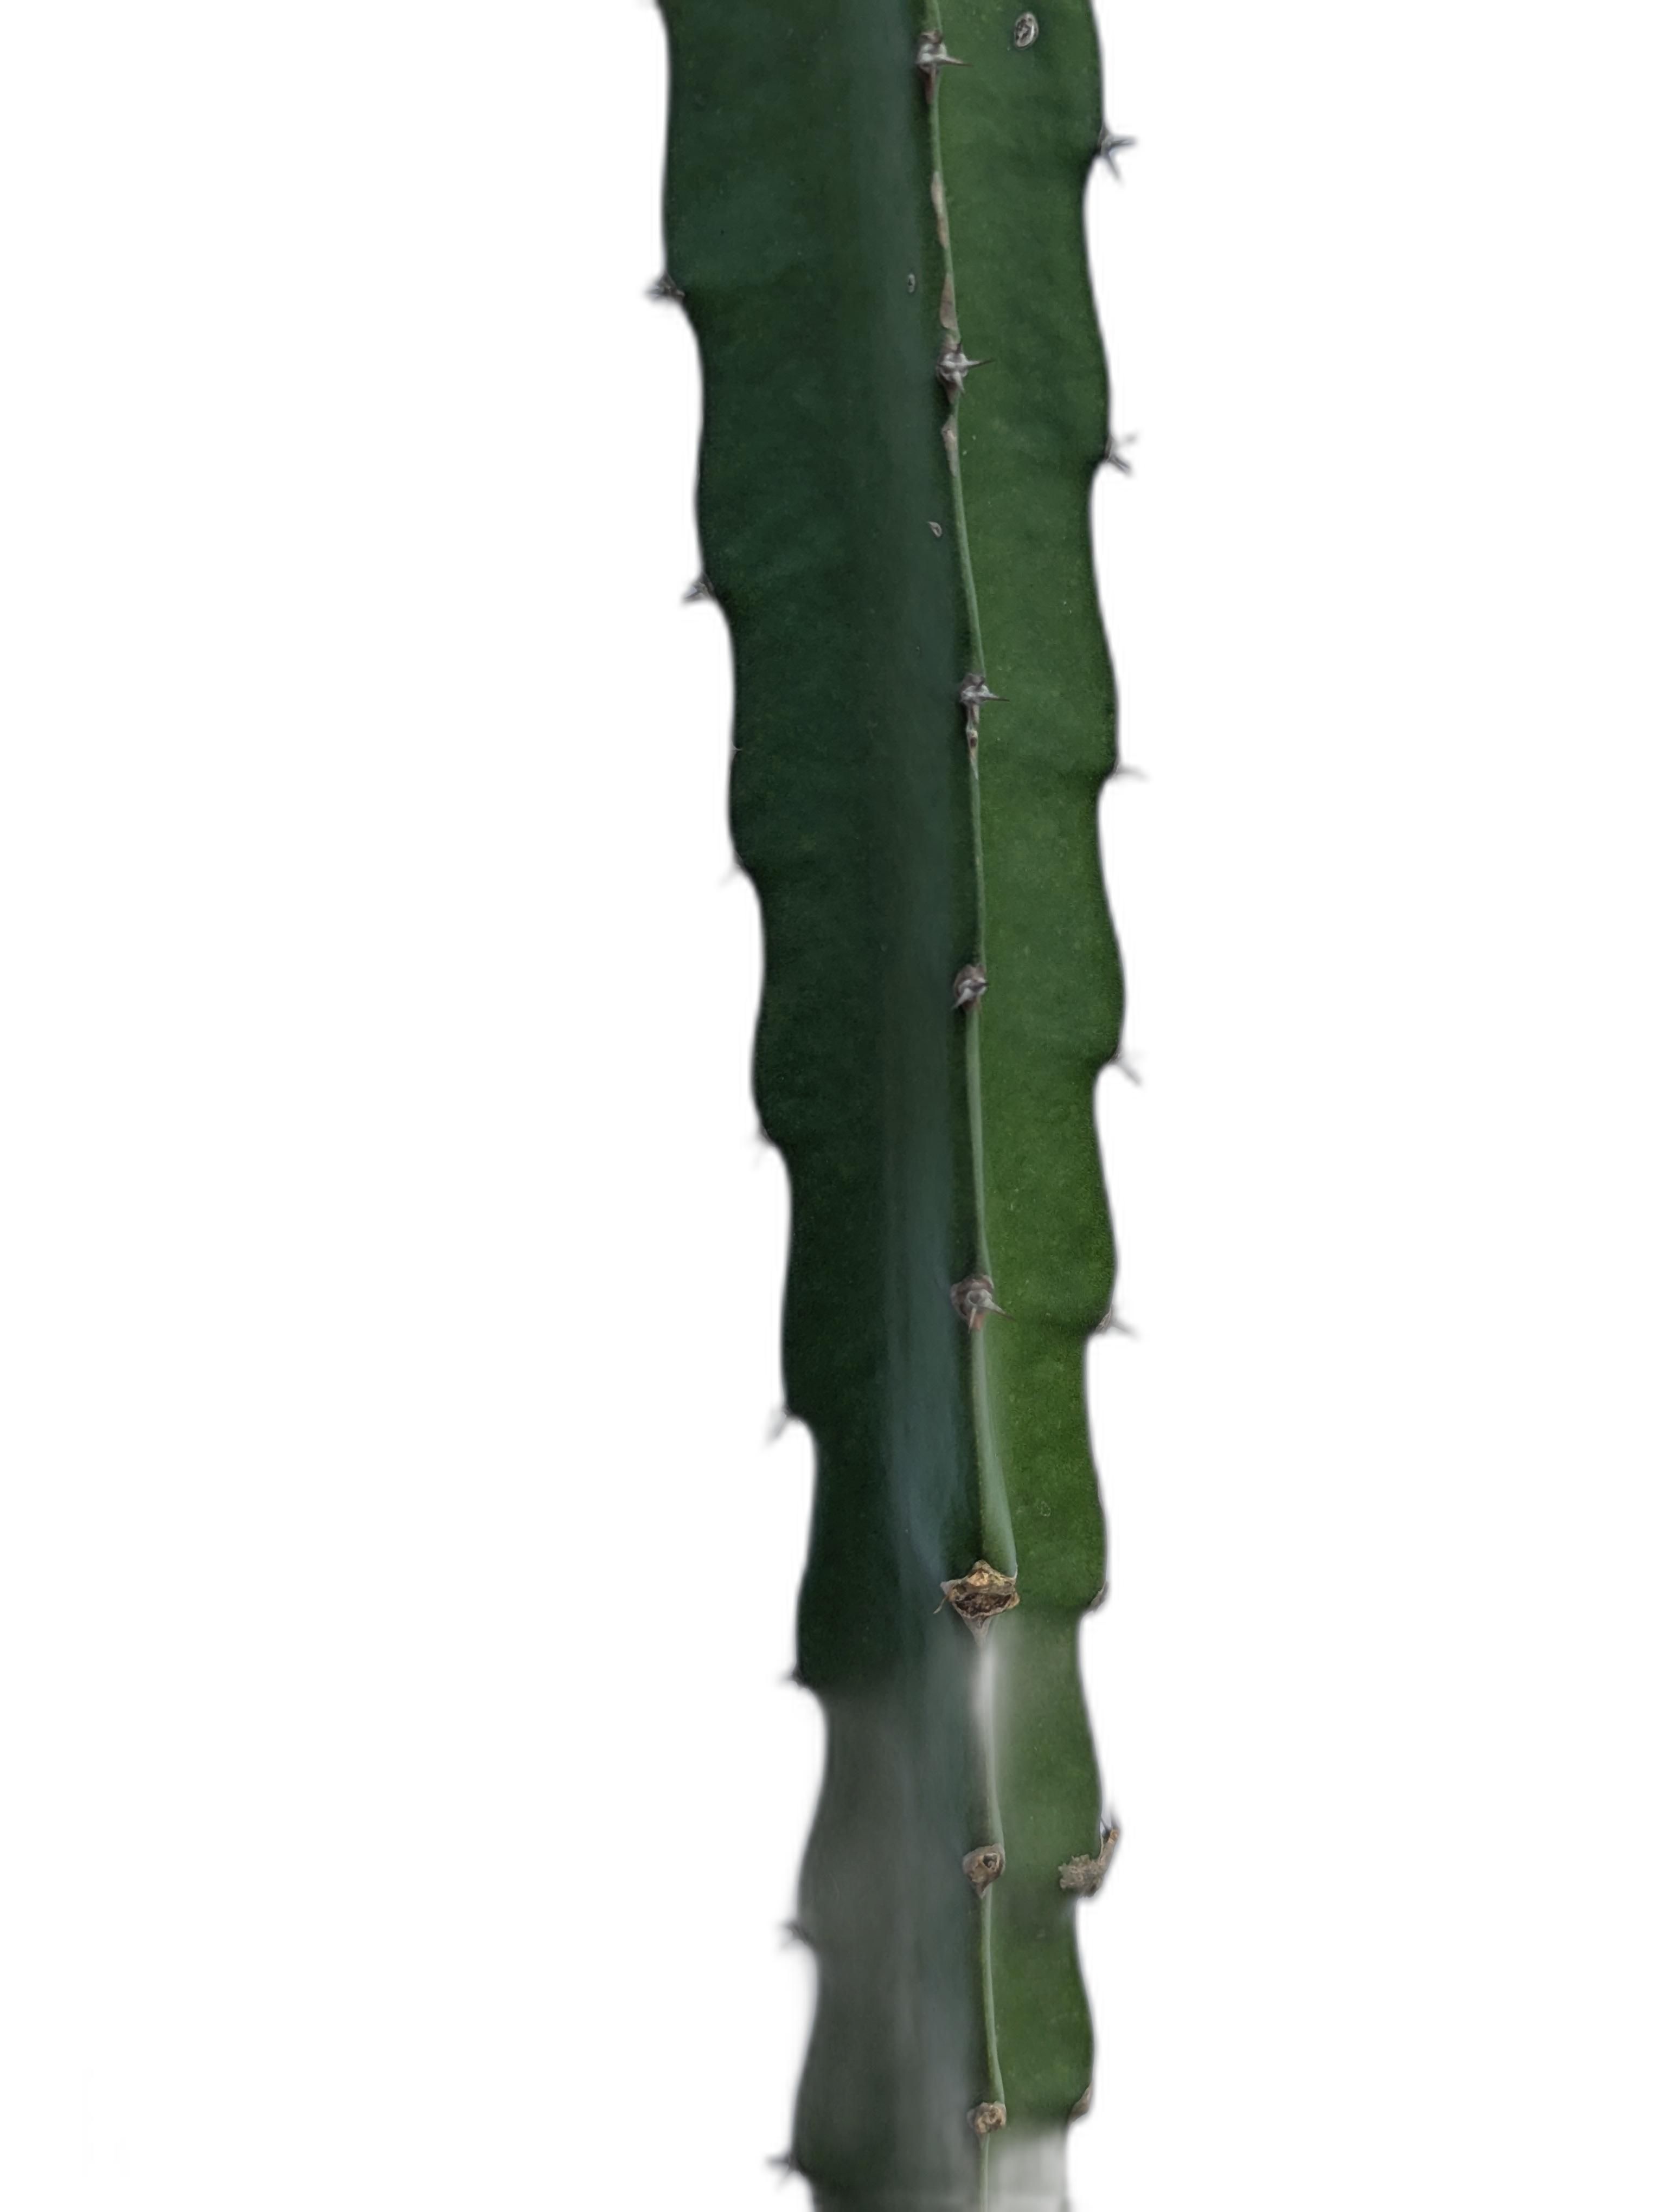
Label: Good leaf